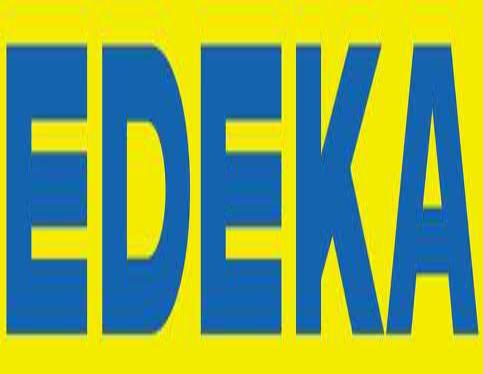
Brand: Edeka
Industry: Others